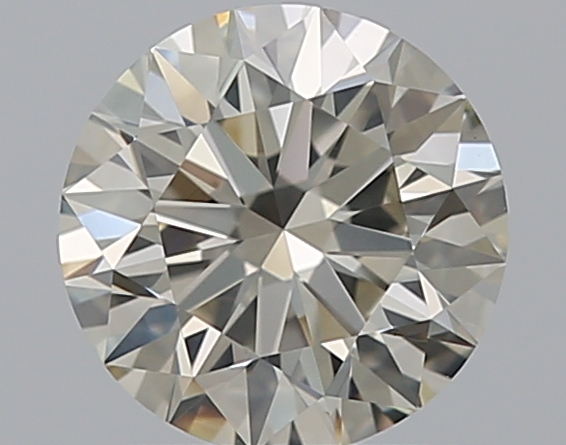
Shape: round
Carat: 1.01
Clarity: VS1
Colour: K
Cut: EX
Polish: EX
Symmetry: EX
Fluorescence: F
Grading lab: GIA
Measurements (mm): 6.39 x 6.42 x 3.99